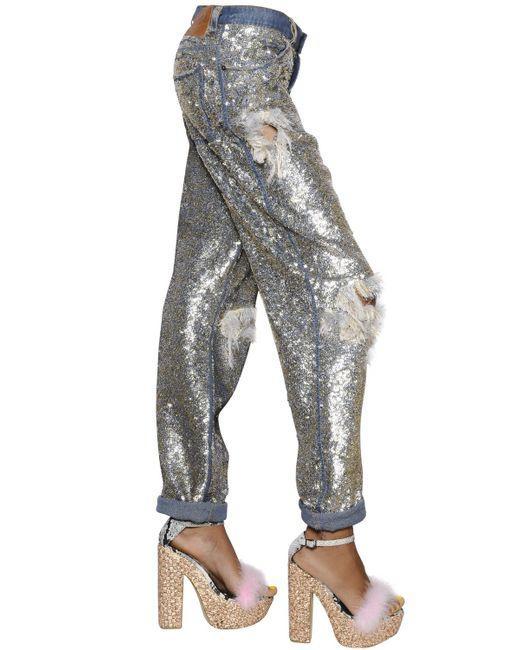
Hosen Ausgefallene coole Glitzer glänzende Pailletten Hip Hop Tanz Baggy Haremshose Nachtclub